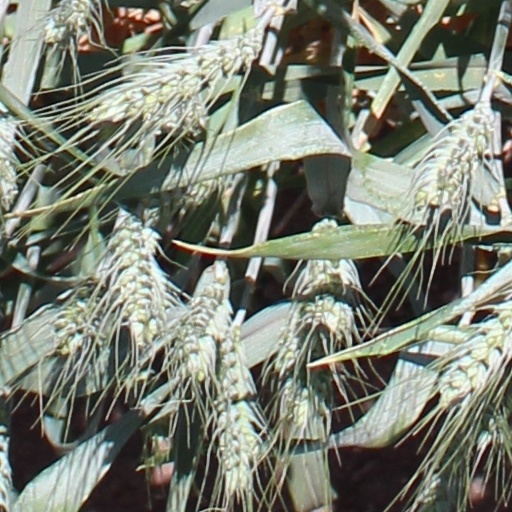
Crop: wheat